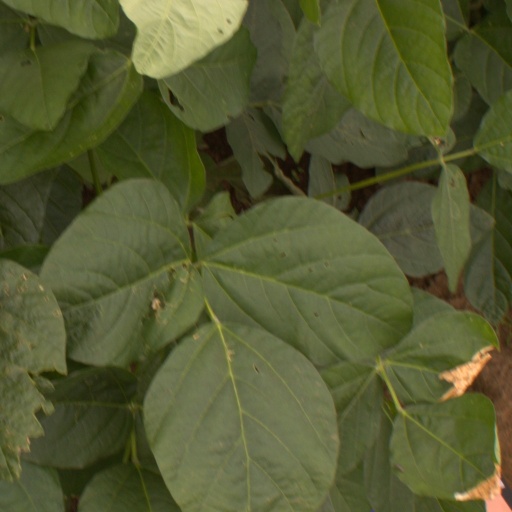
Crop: soybean